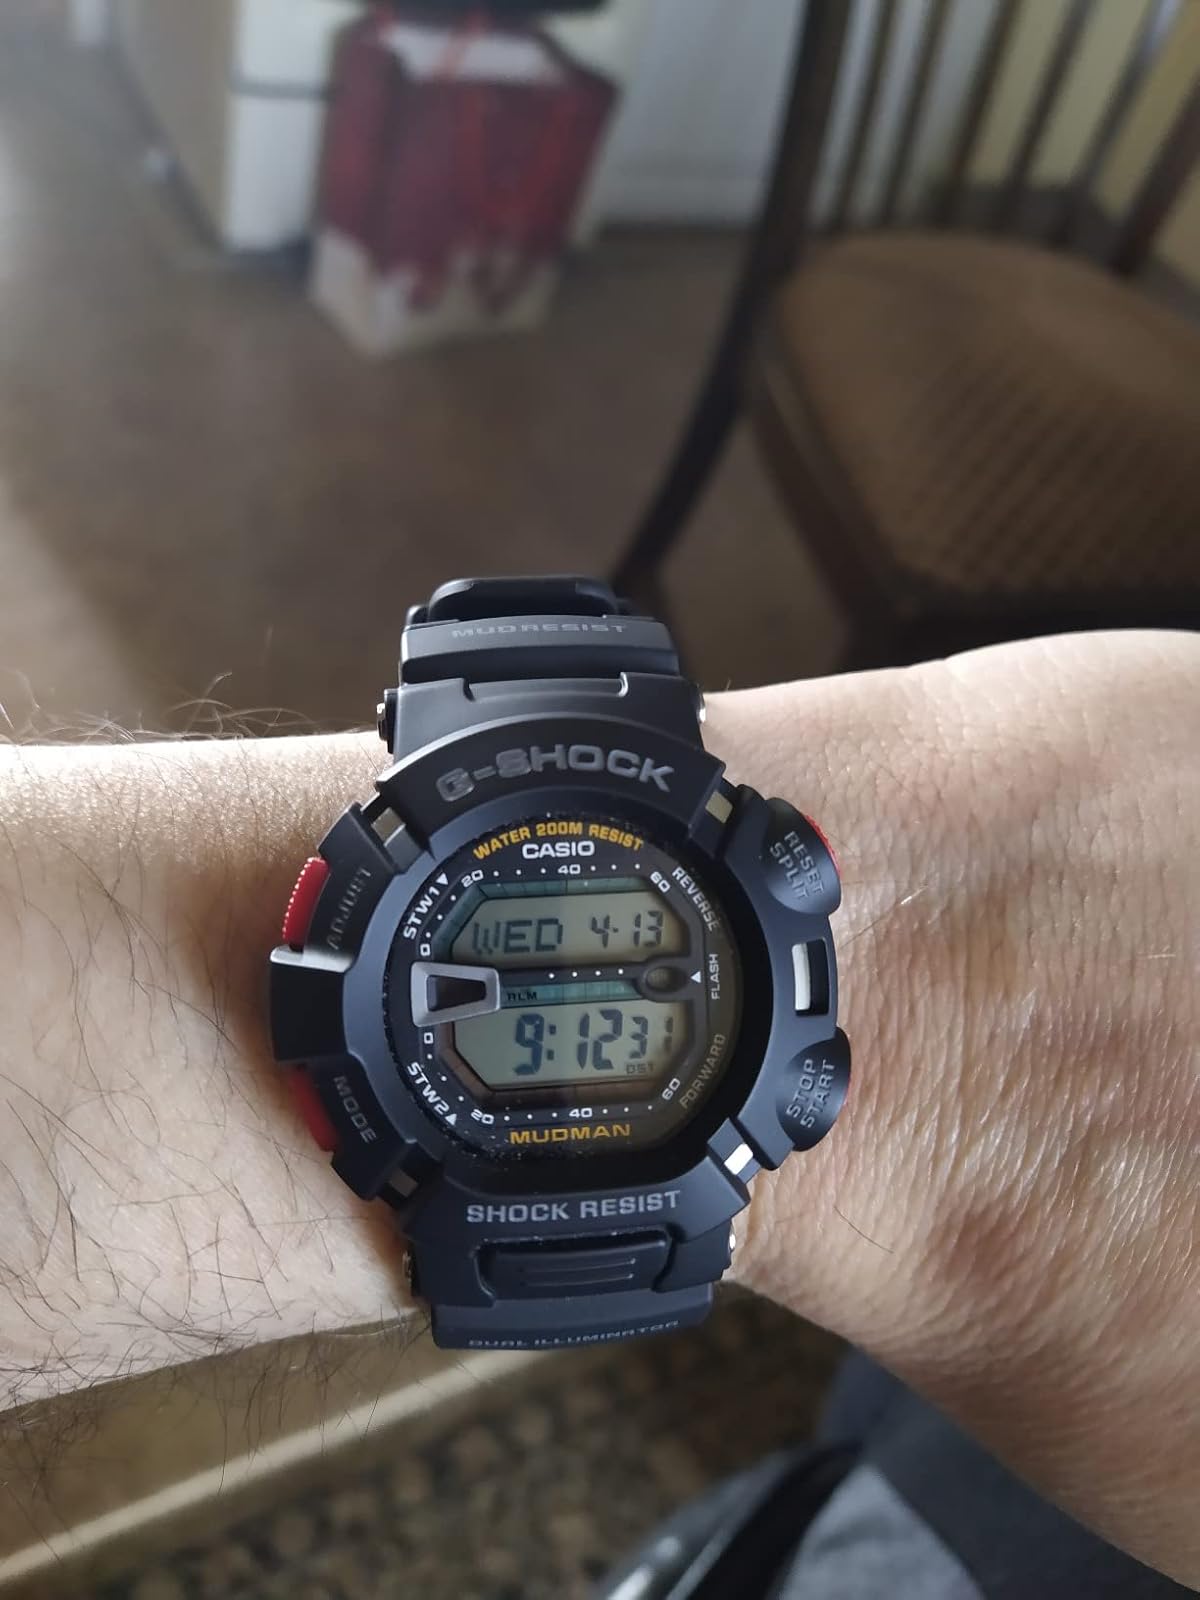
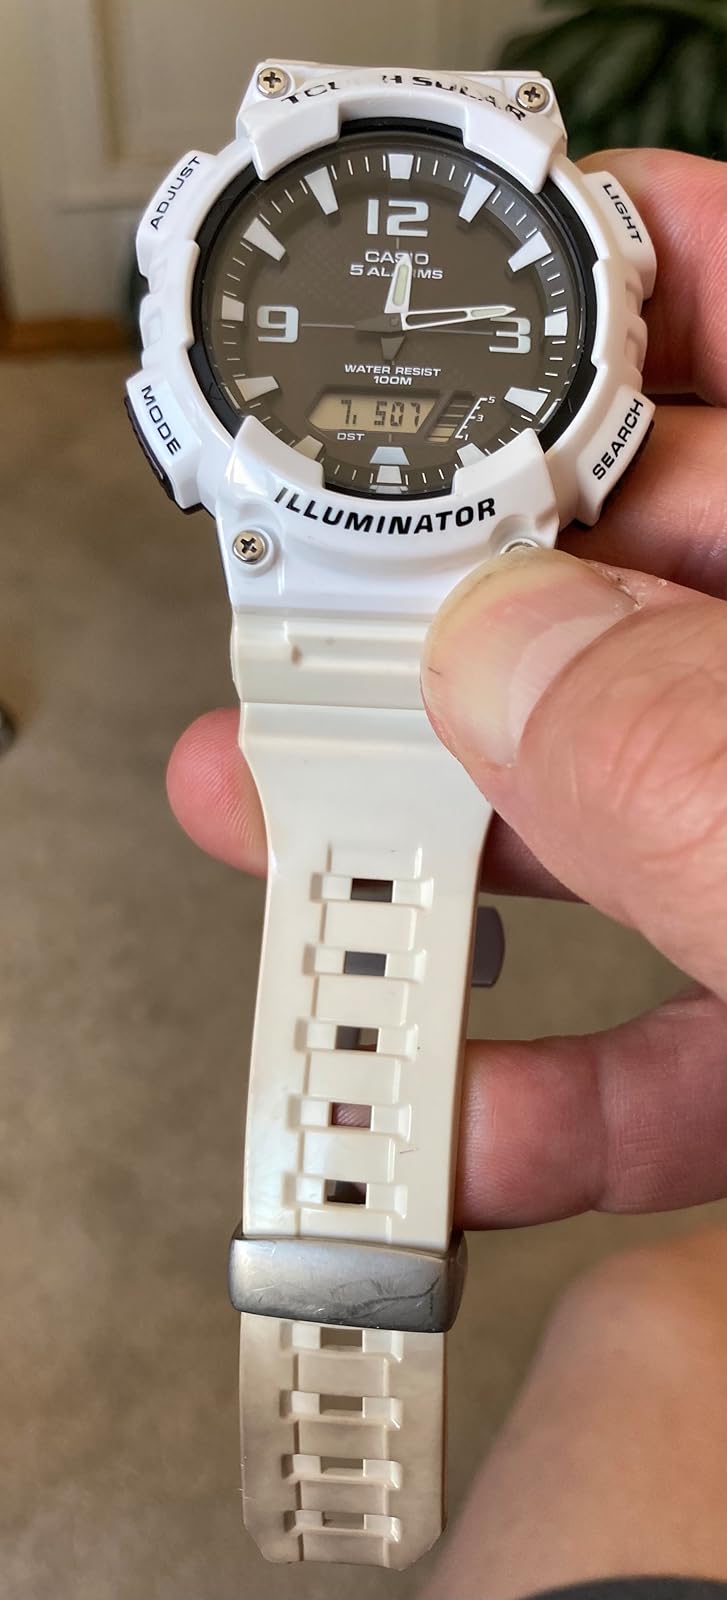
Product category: accessories_watch
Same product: no